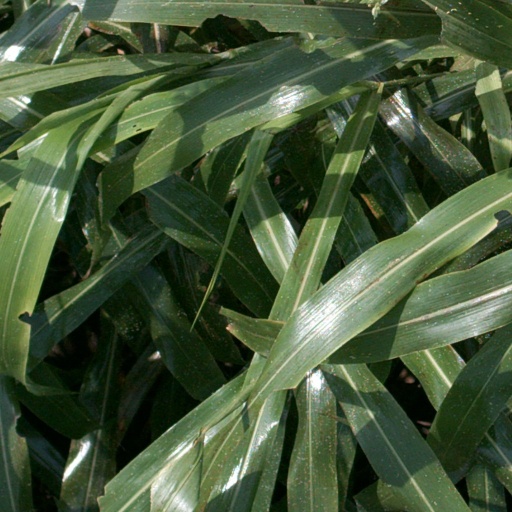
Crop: sorghum